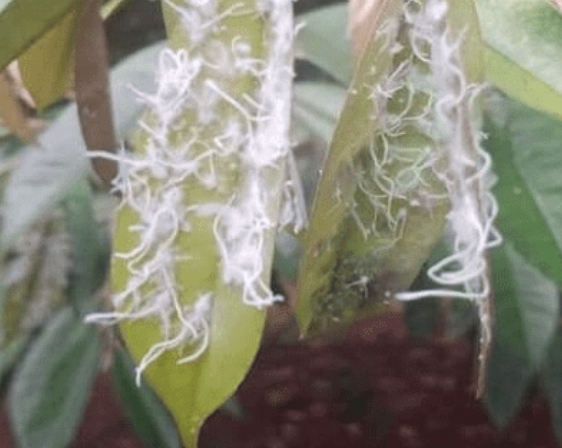
Label: mealybug_infestation